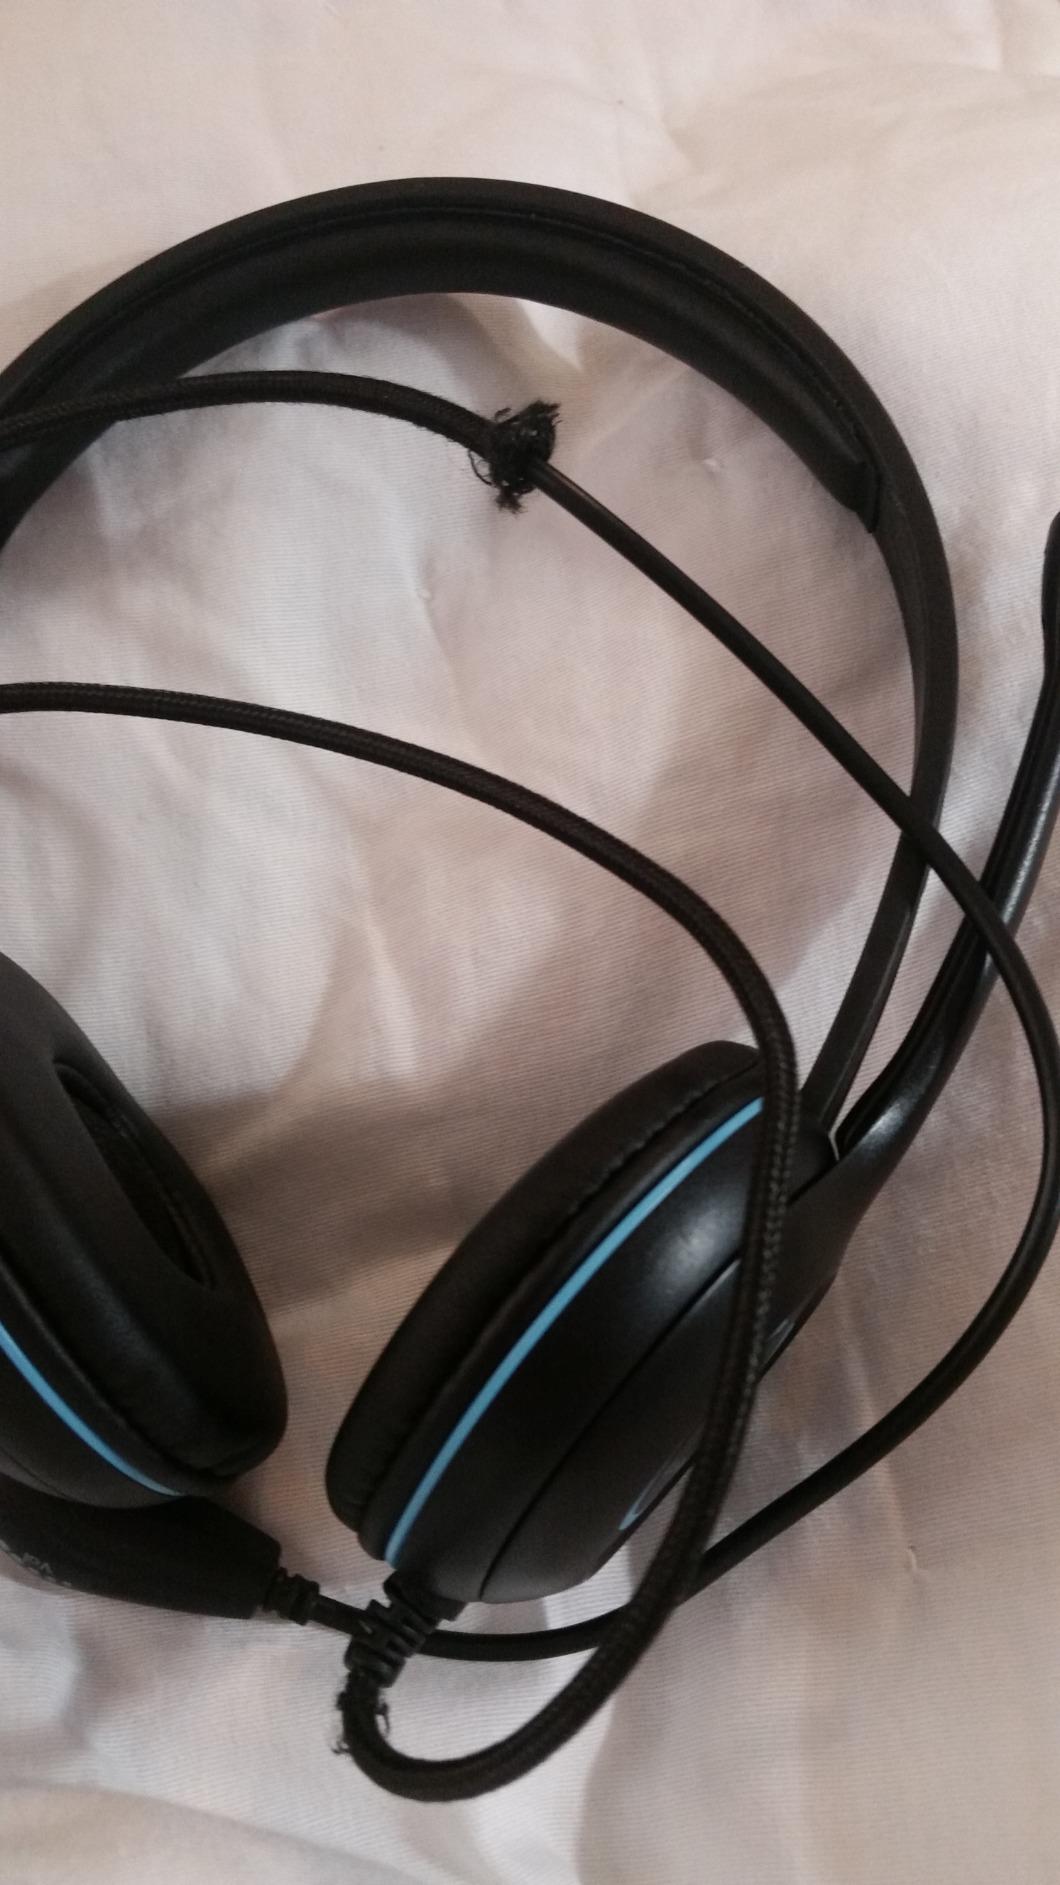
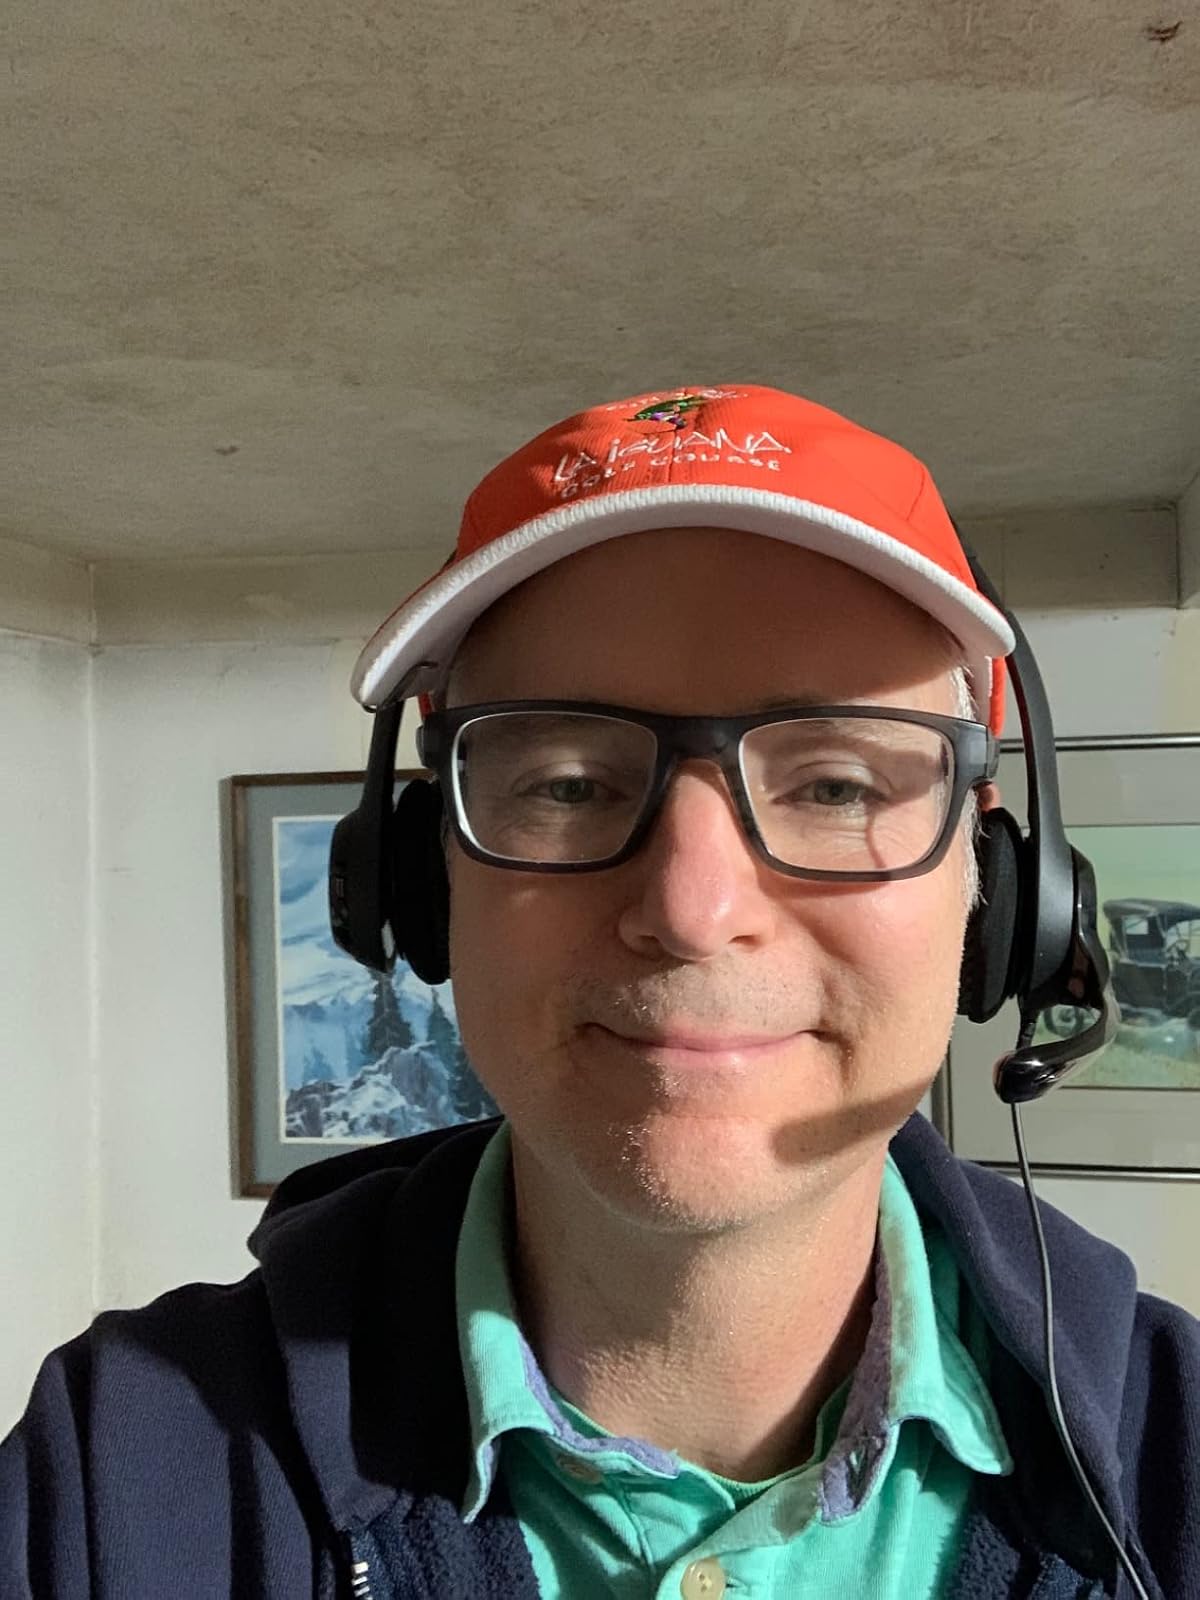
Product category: headphones
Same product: no